Umbrella hat

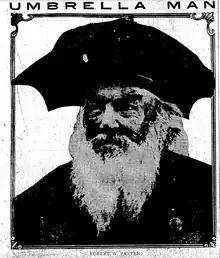
One of the earliest promoters of umbrella hats, Robert W. Patten, known as the Umbrella Man in Seattle, Washington, and San Jose, California.

Robert W. Patten claimed that he invented the umbrella hat while he was prospecting in Mexico. His original hat also included a mosquito net attached to the canopy. Patten moved to Seattle in the 1890s and was dubbed the "Umbrella Man". He then became a repairman for umbrellas, and inspired a cartoon from John Hager, depicting Robert Patten with his umbrella hat. Patten was seen as eccentric, and Hager's cartoons of him were comic.